Toki o Kakeru Shōjo (1994 TV series)

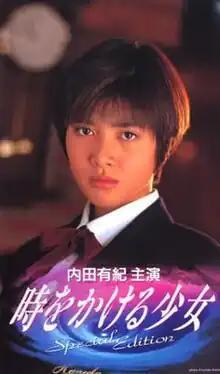
VHS cover

is the second live-action television adaptation of the novel of the same name. It aired as a five-episode Japanese television live-action TV series broadcast on Fuji Television between February 19 and March 19, 1994, directed by Masayuki Ochiai and Yūichi Satō, with screenplay by Ryōichi Kimizuka and music by Joe Hisaishi. It stars the then-rookie idol Yuki Uchida in the main role, and also features the writer of the original book, Yasutaka Tsutsui, and the then-unknown idols Miho Kanno (the first "Tomie"), Ranran Suzuki and her then-rabbit-cosplayed-partner in the children TV show Ponkikies: future J-pop star Namie Amuro. The series' theme song is by Nokko.